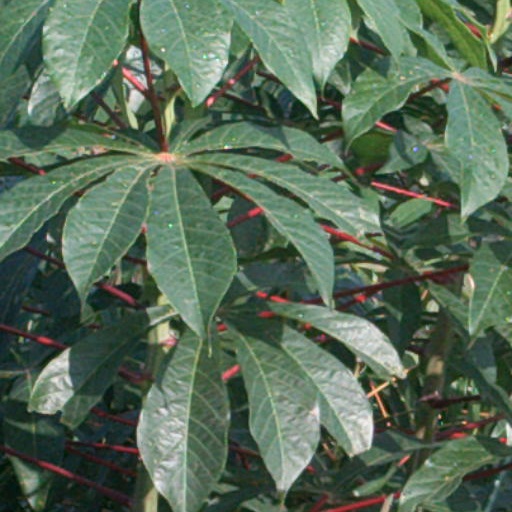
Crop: cassava